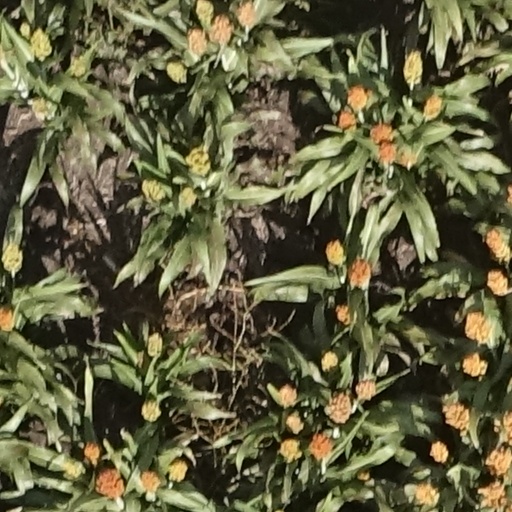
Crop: sorghum